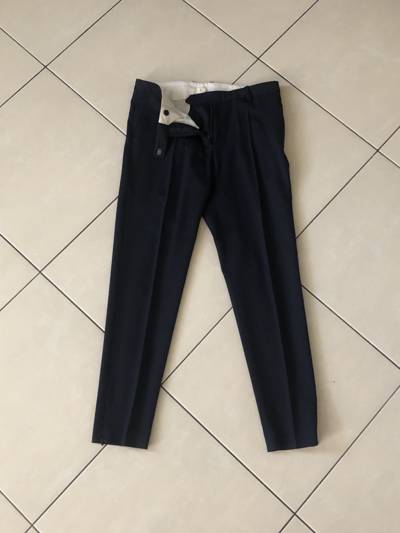
Waste category: clothes